M1 Abrams

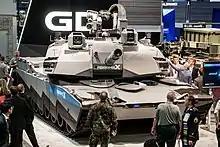
AbramsX at AUSA 2022

From 1991 to 1994, the Army fitted 1,500 Abrams turrets with external auxiliary power units (APU). APUs allow some the Abrams to run some functions without running on the engine. Some Abrams tanks that saw service during the Gulf War were fitted with such a device. Although the Army favored an under-armor APU, Congress instead funded a short-term modification to 336 M1A2 Abrams. These were installed in 1997. An under-armor APU located in the hull was chosen for the M1A2 SEP variant. When this proved unreliable, it was replaced with a battery-based Alternate APU starting in 2005.